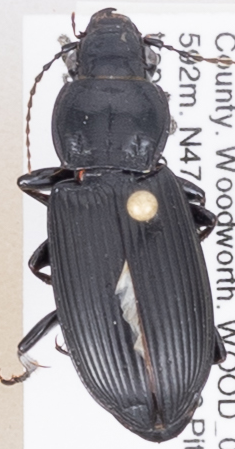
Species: Pterostichus melanarius melanarius
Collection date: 2015-09-02
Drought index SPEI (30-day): -0.8
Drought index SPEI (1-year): -0.17
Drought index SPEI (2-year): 0.8